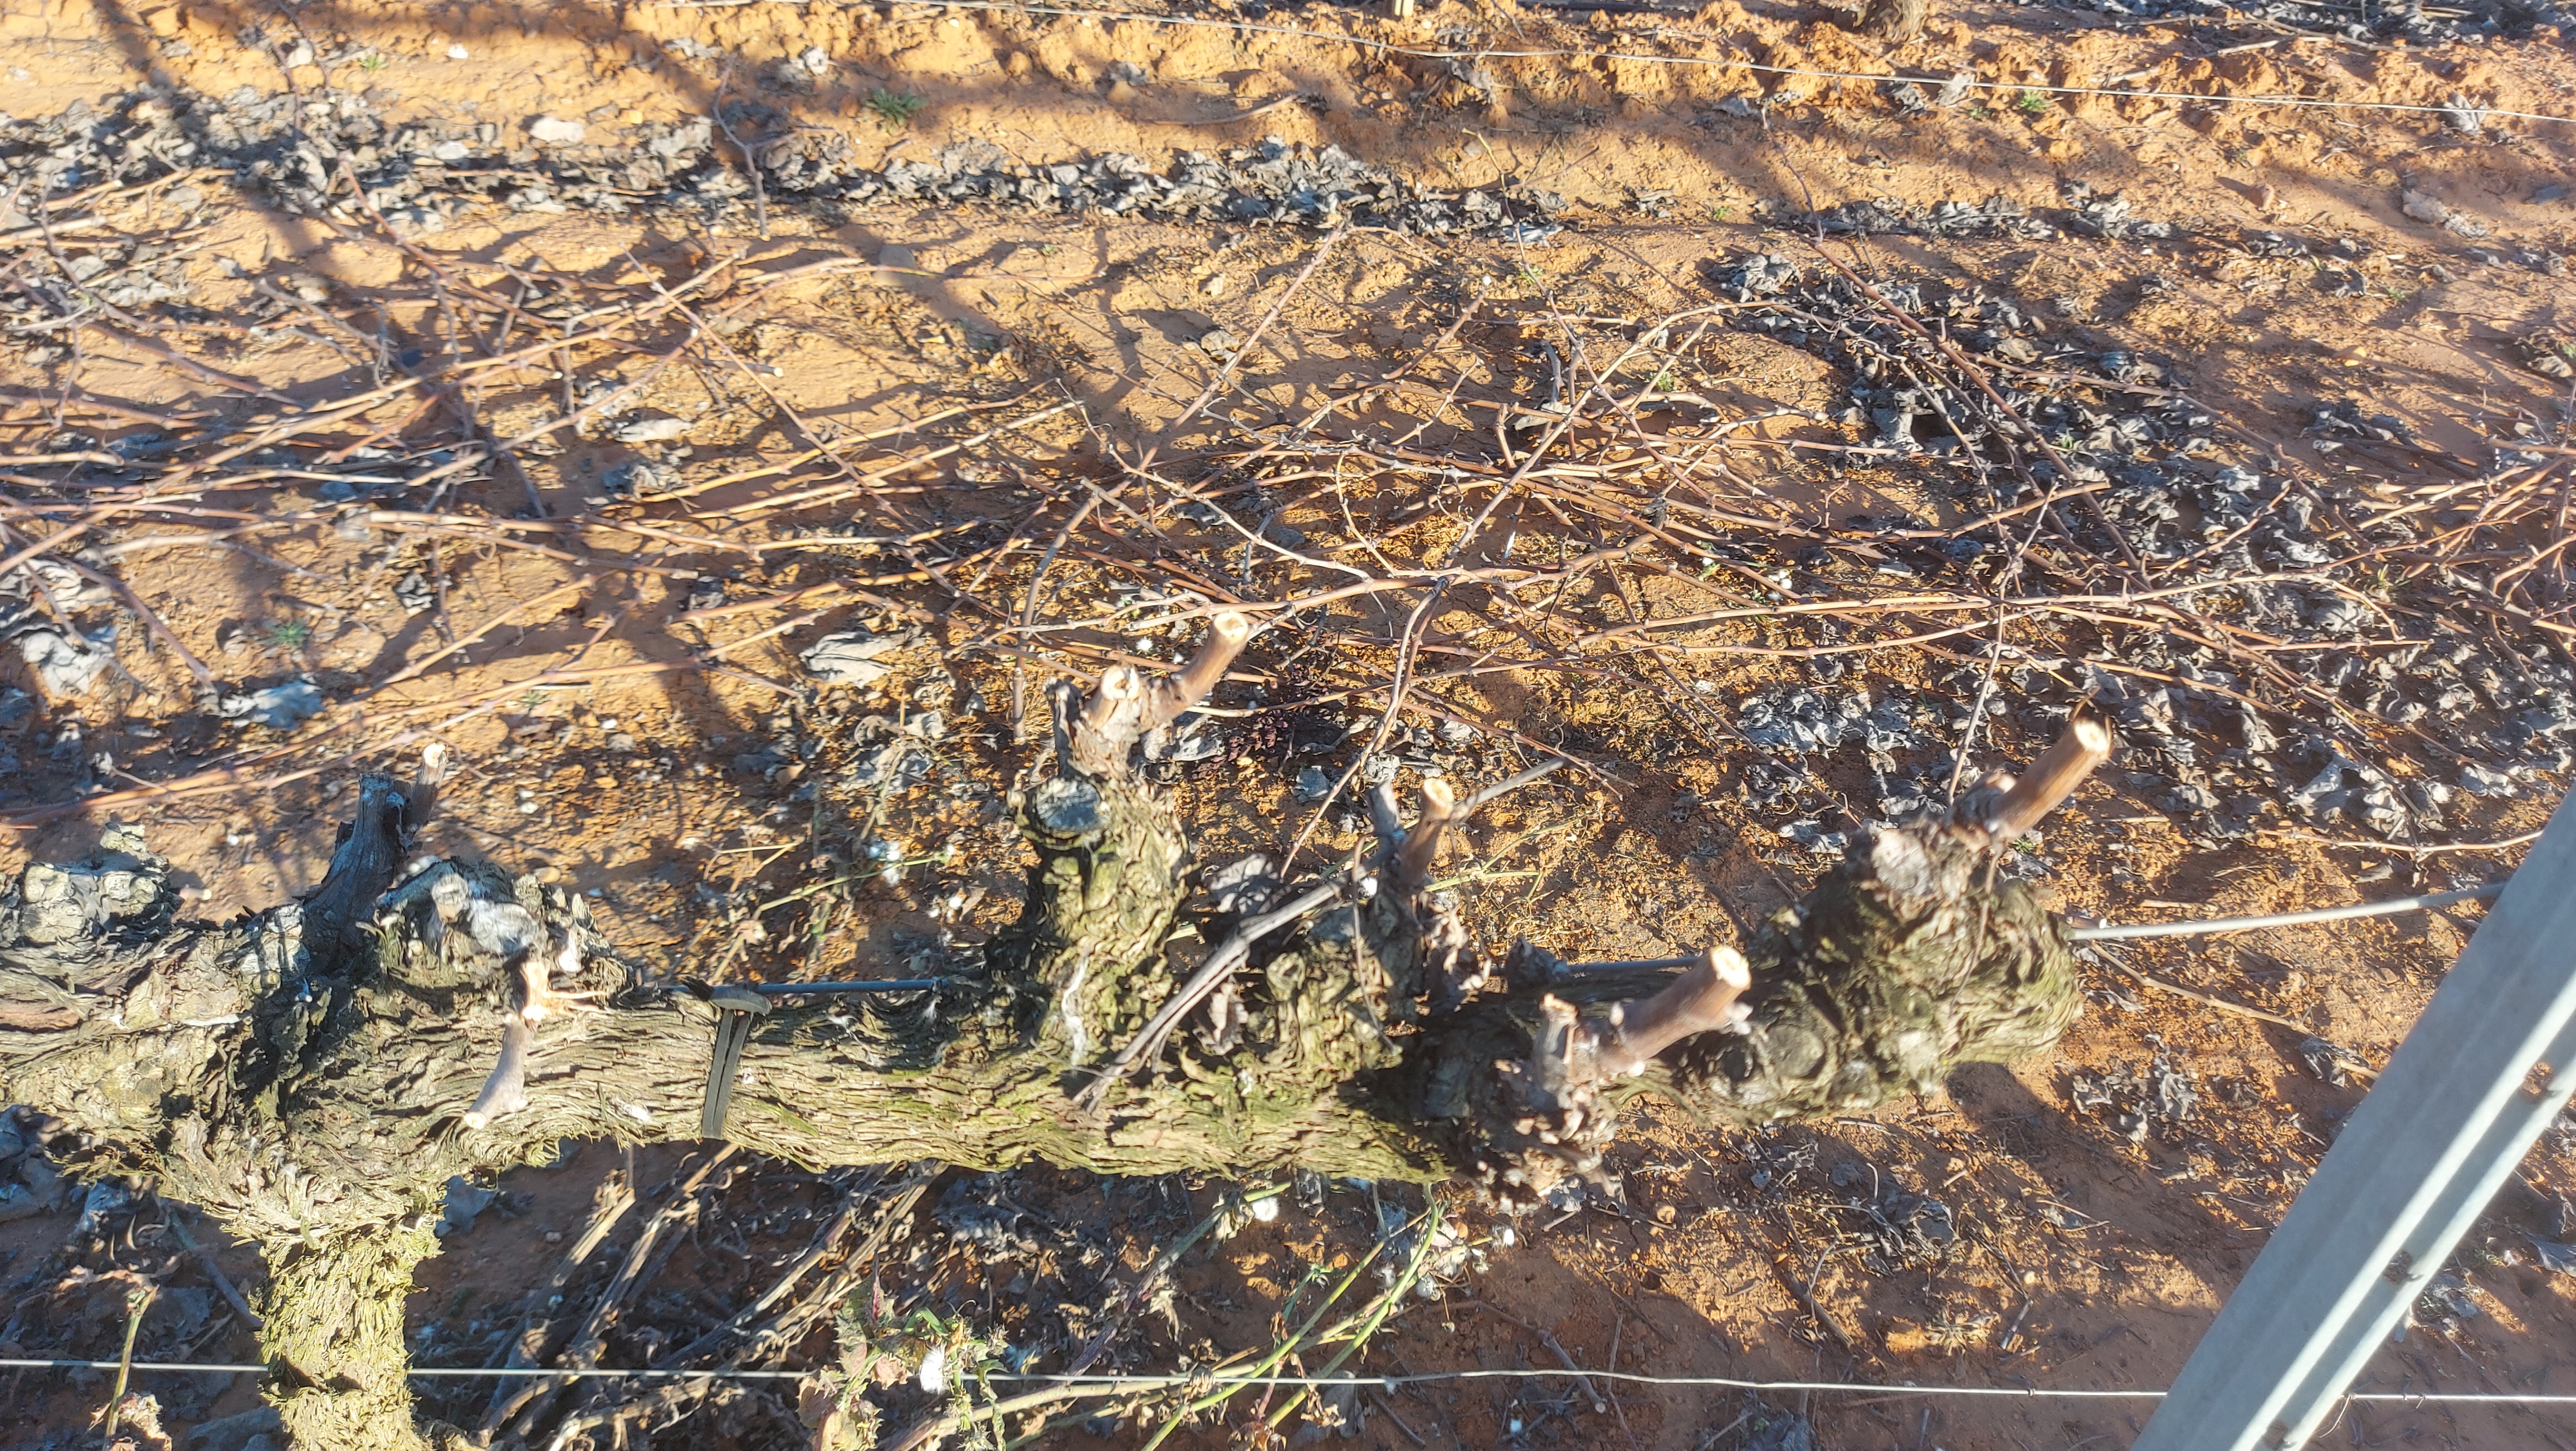
Unpruned shoots: 1
Pruned shoots: 6
Trunks: 1